Erpolzheim station

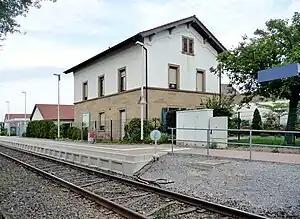
2012

Erpolzheim station is a railway station in the municipality of Erpolzheim, located in the district of Bad Dürkheim in Rhineland-Palatinate, Germany.